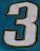
Number: 3